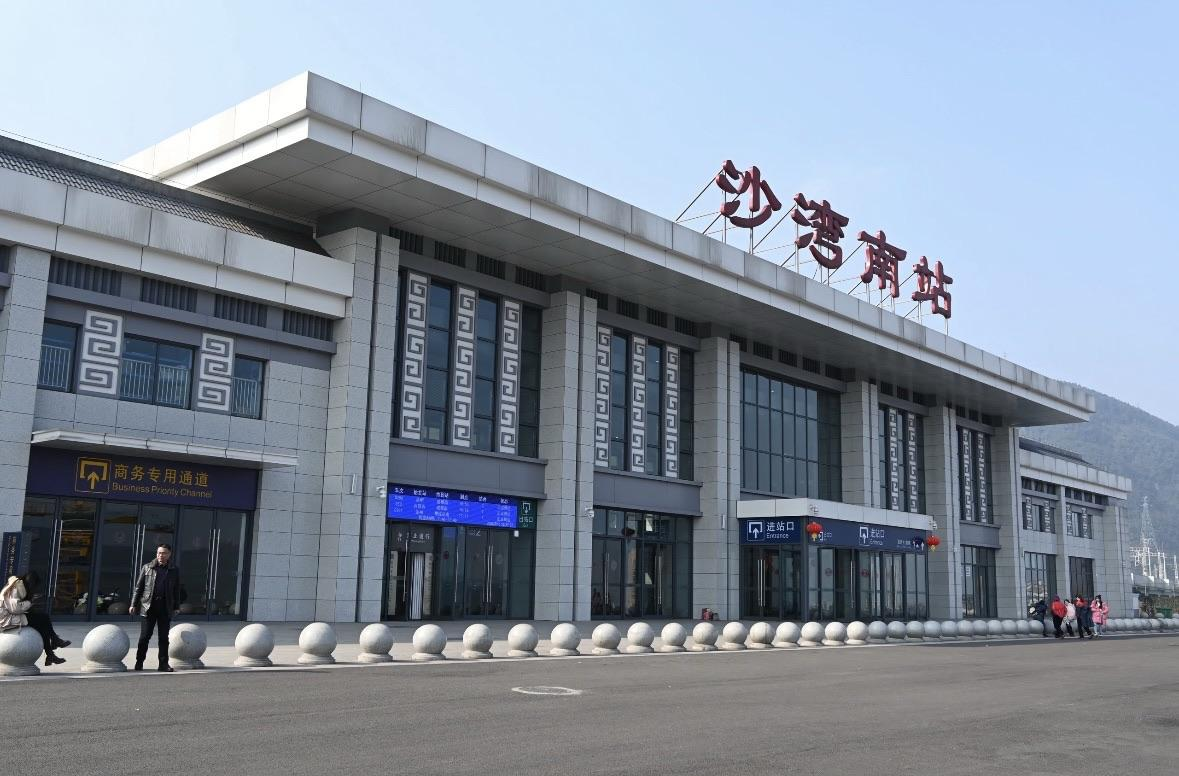
地标名称：沙湾南站
所在城市：乐山市·沙湾区